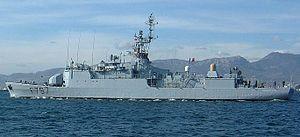
L’acte de piraterie contre le Ponant est une prise d'otage survenue en 2008 contre Le Ponant, un voilier trois-mâts de croisière de la Compagnie du Ponant, alors filiale de la CMA-CGM battant pavillon français croisant dans le golfe d'Aden. L'attaque a été effectuée par des pirates somaliens le 4 avril 2008. Les otages ont été libérés le 11 avril 2008 à la suite du versement d'une rançon. Une partie des pirates a été appréhendée en territoire somalien lors d'une opération héliportée montée par la France qui a aussi permis de récupérer une partie de la rançon.